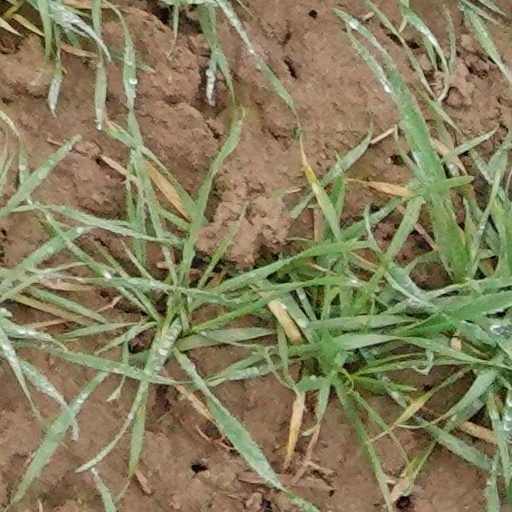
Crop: wheat